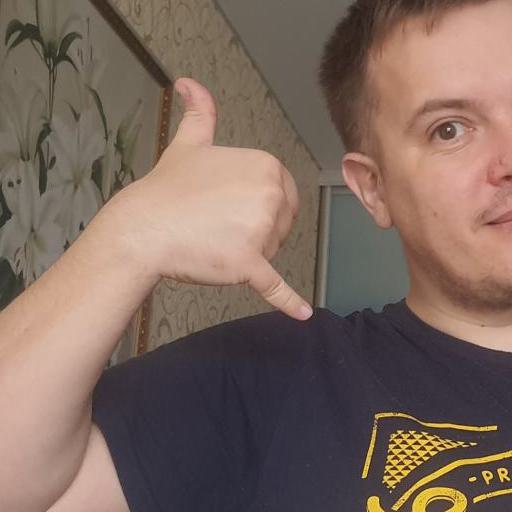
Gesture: call